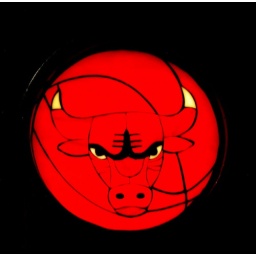
Stained glass window from the Smith Museum at the Navy Pier in Chicago.